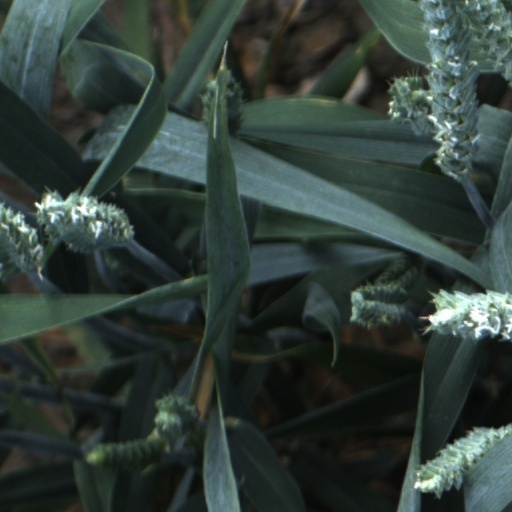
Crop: wheat